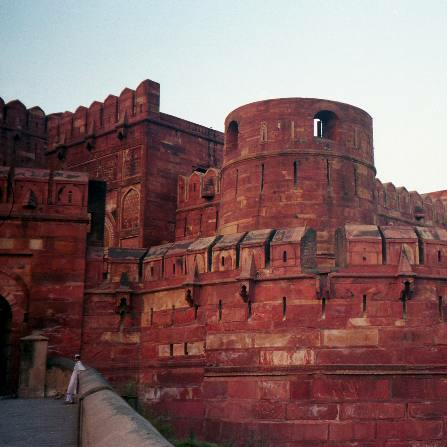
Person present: No